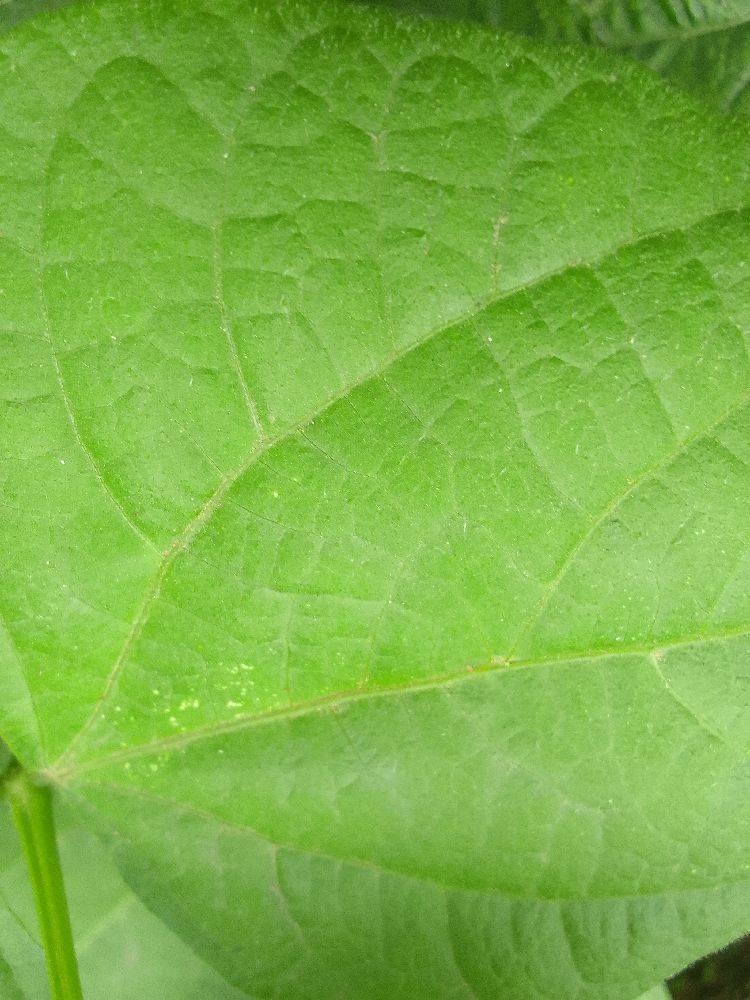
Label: healthy